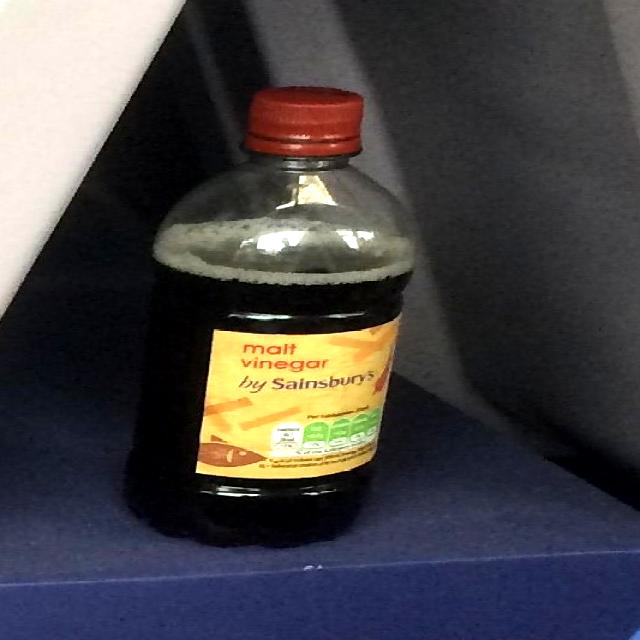
Label: Plastic